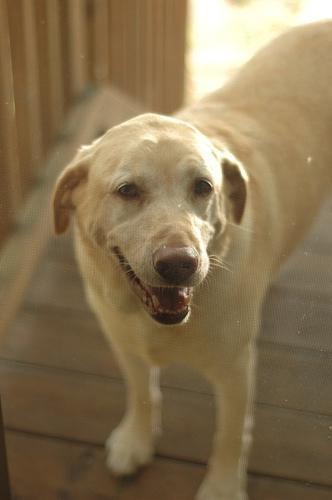
Labrador_retriever